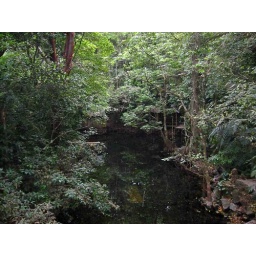
Jungle trees near the water